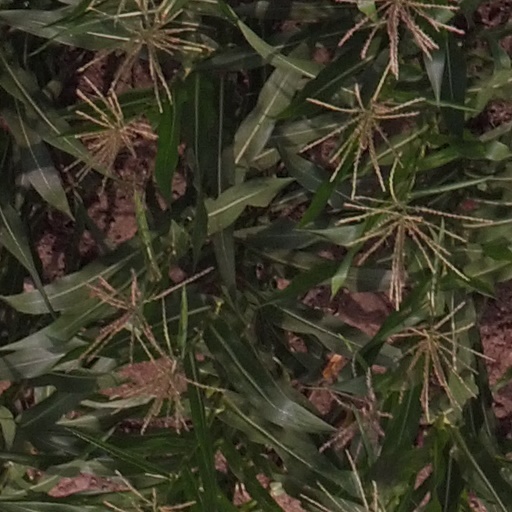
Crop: maize; corn